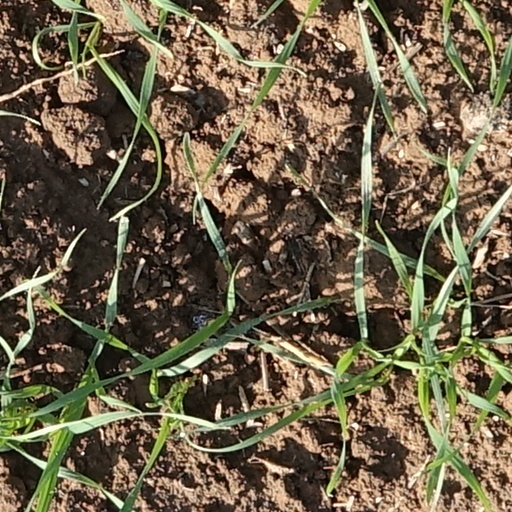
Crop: wheat